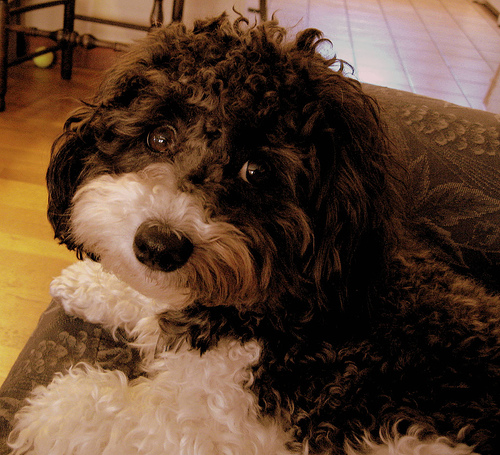
Animal: dog
Breed: havanese